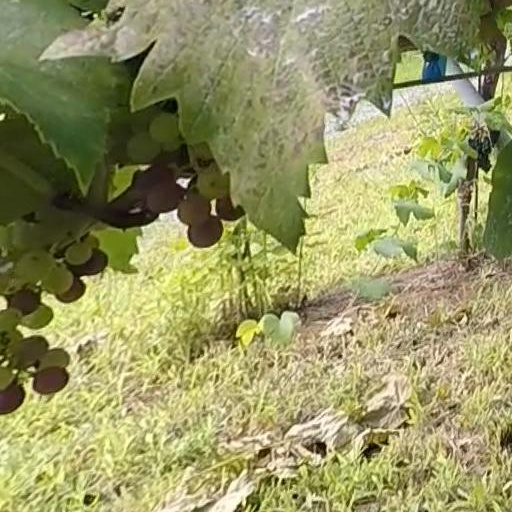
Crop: grape